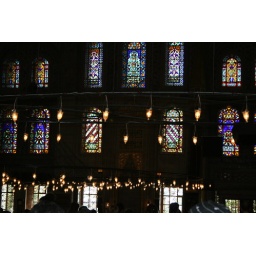
Stained glass windows in the Blue Mosque